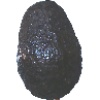
Label: Avocado ripe 1